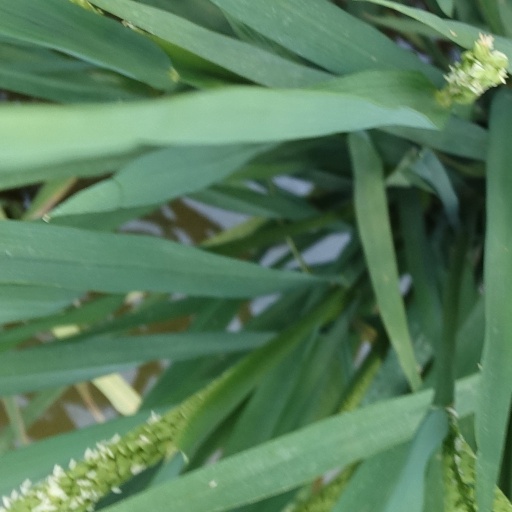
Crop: rice